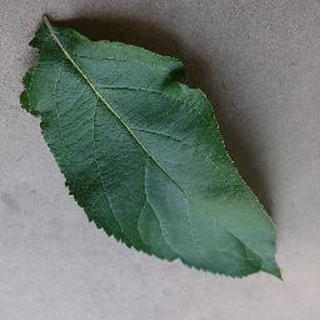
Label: healthy_apple